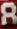
Number: 8